Describe the emotion expressed in this image:  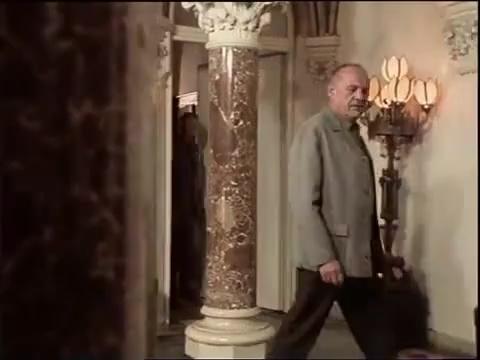
This person displays Fear, valence and arousal with moderate intensity.